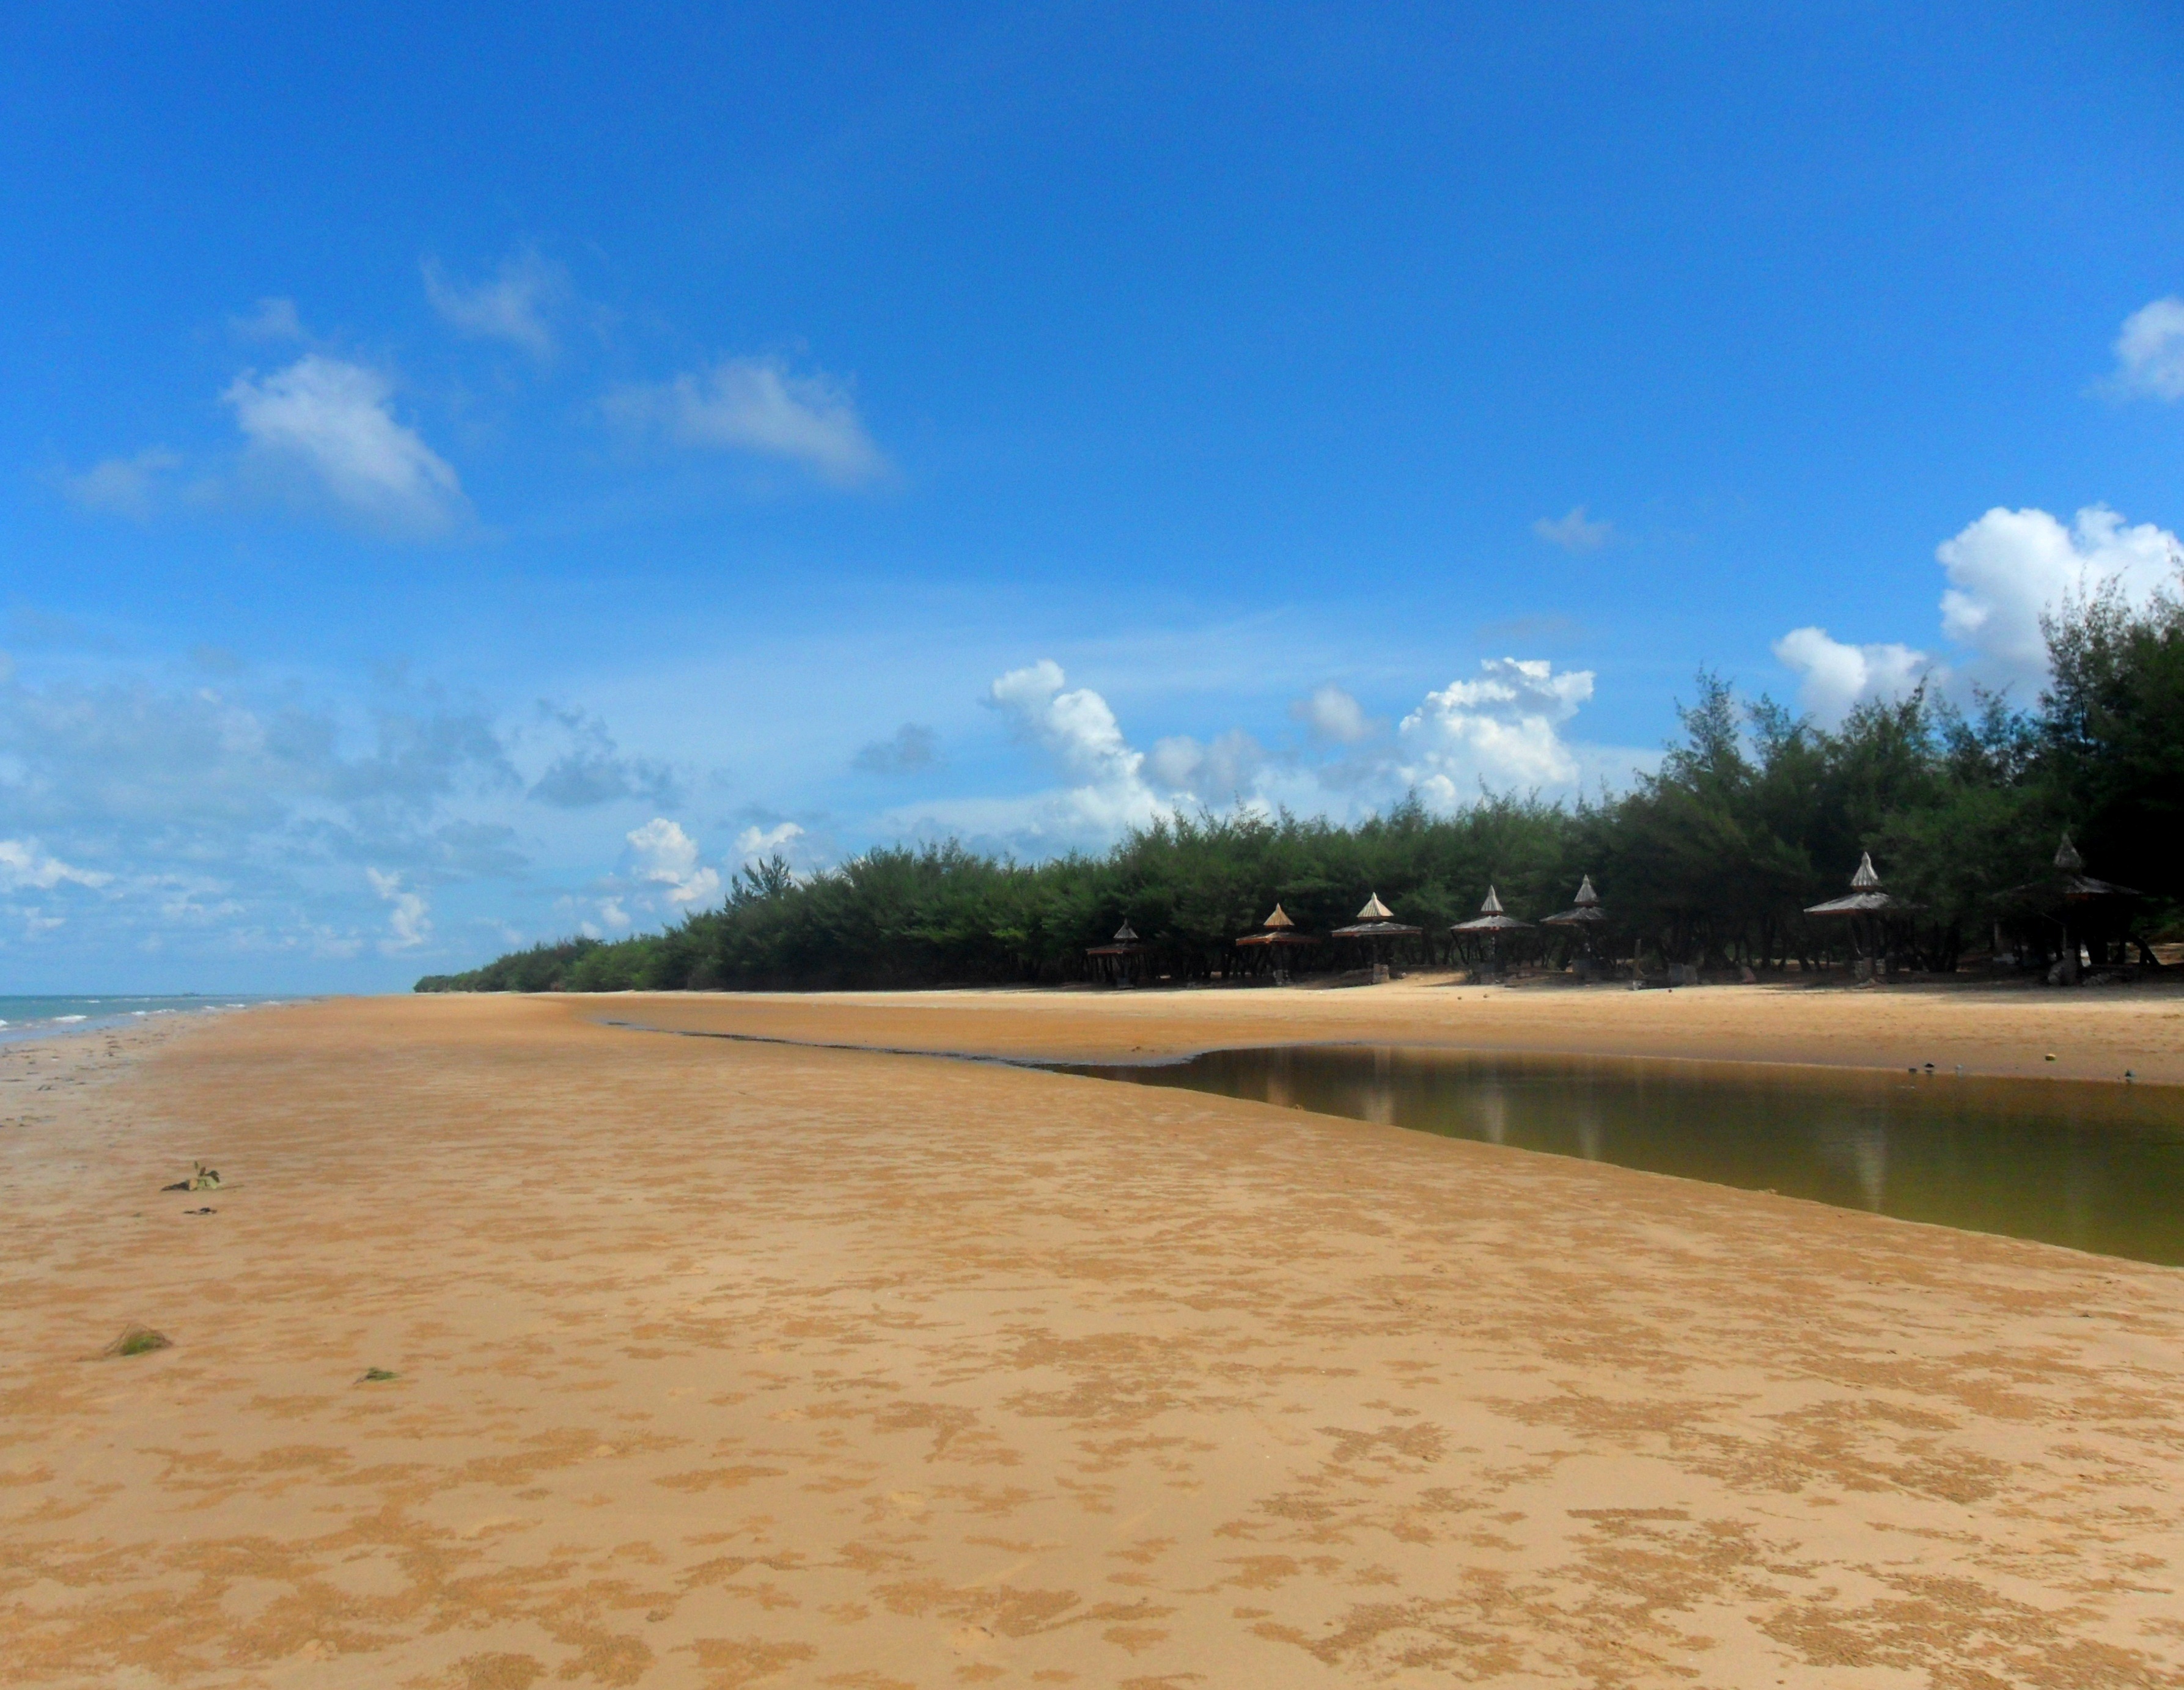
beach, sea, nature, sand, horizon, cloud, sky, shore, walkway, vacation, plain, body of water, beautiful, indonesia, habitat, destination, madura, east java, natural environment, sumenep, pantai slopeng